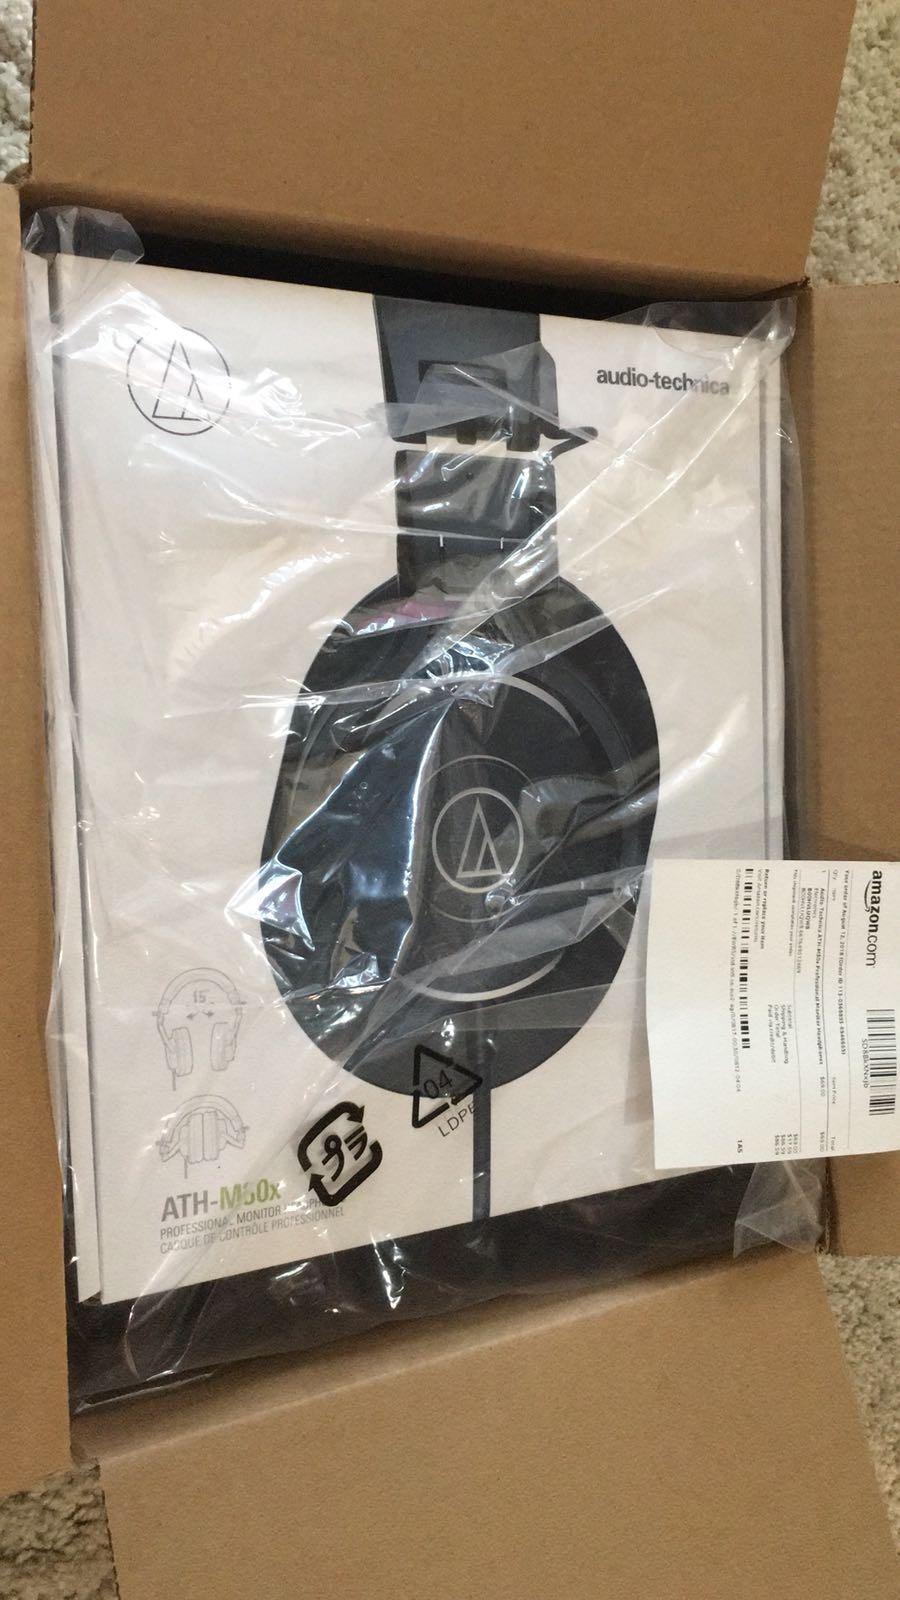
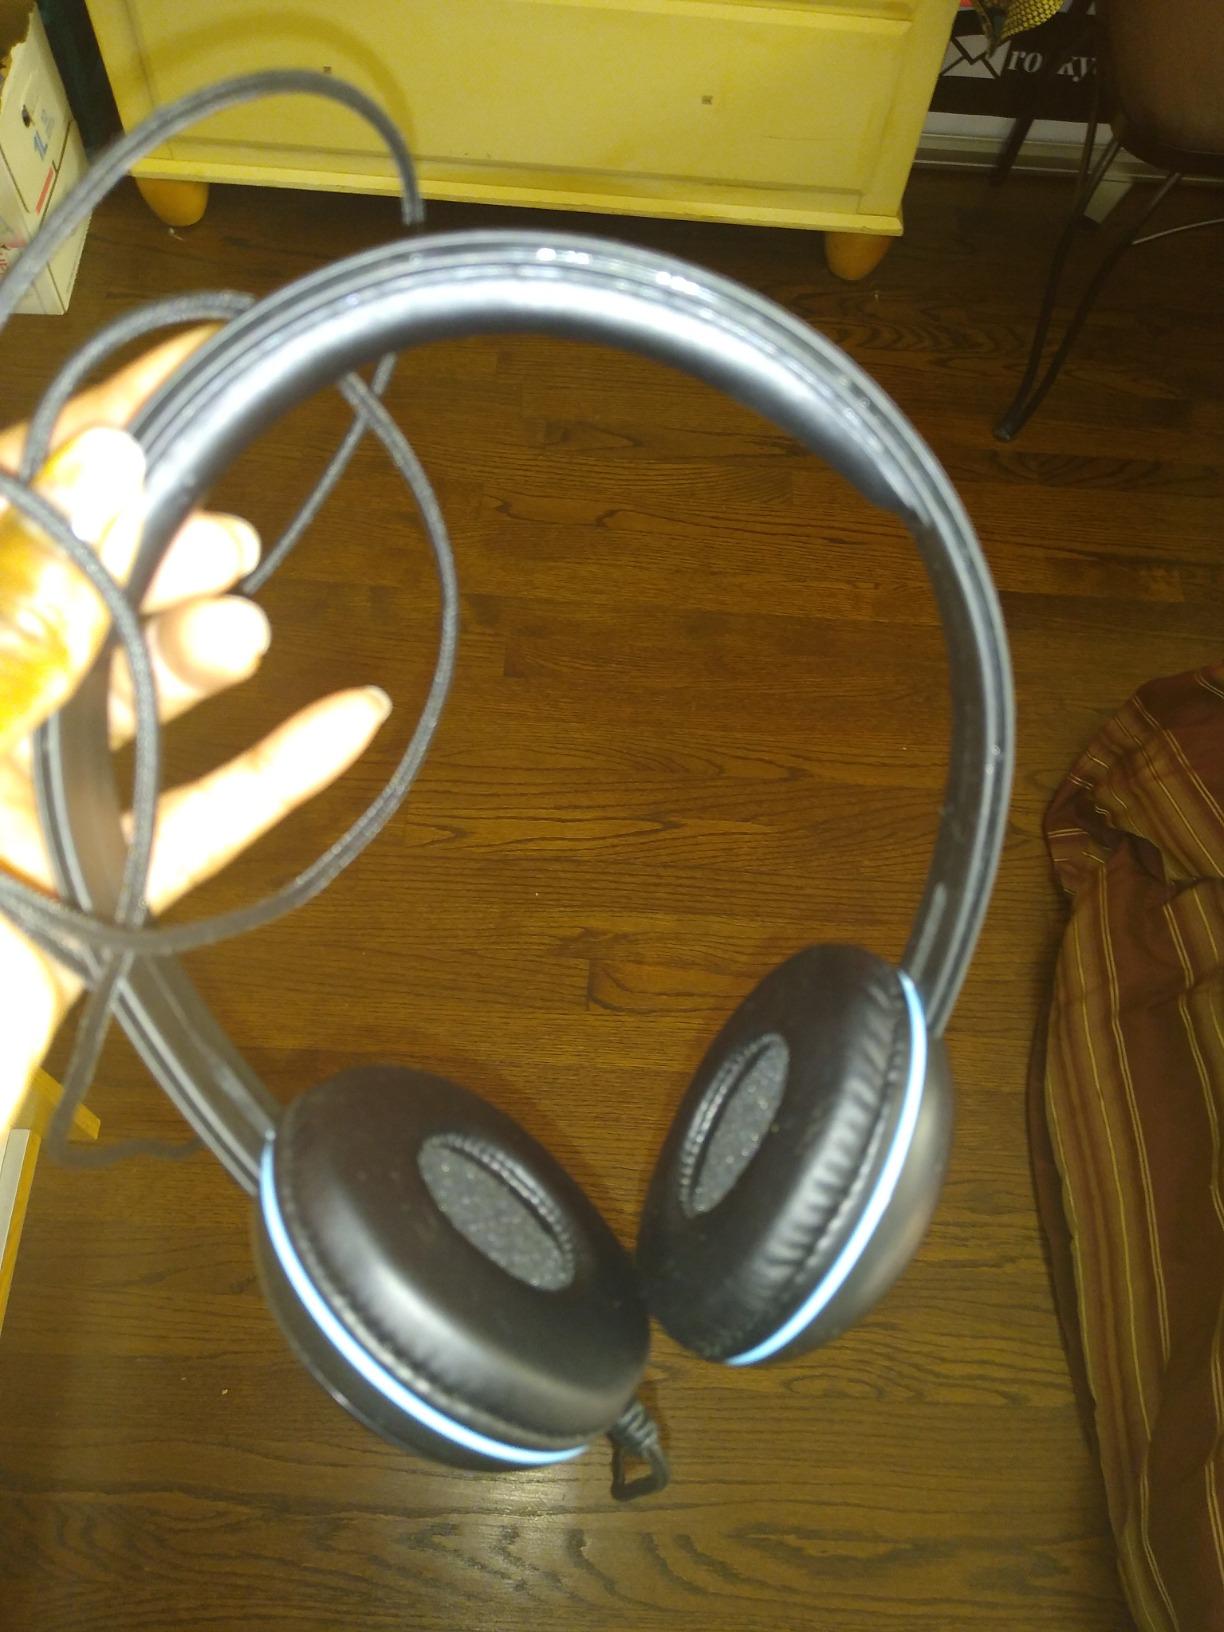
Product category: headphones
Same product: no